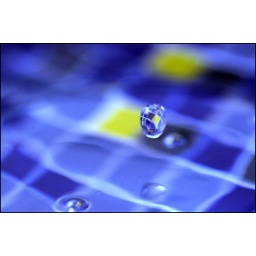
The glass bowl sink in my bathroom.